Portuguese Army

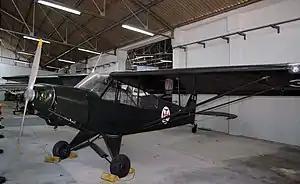
Piper L-21 Super Cub used by the Portuguese Army artillery observation light aviation in the 1950s

The Portuguese Royal Court and Government install themselves in Brazil from 1808, with Rio de Janeiro becoming the "de facto" capital of the Portuguese Empire. In 1815, Brazil is raised to the status of Kingdom, with the whole Portuguese Monarchy becoming the United Kingdom of Portugal, Brazil and the Algarves. As a retaliation against the Napoleonic invasion of the Portugal, the Portuguese forces in Brazil invaded and conquered the French Guiana in 1808. In 1811, the Portuguese Army in Brazil invaded the Banda Oriental (present-day Uruguay), to retake Portuguese claimed territories that were under Spanish occupation. In 1816, the Portuguese forces invaded again the Banda Oriental, defeating the forces of Artigas in a series of battles. Banda Oriental is then annexed to the Portuguese Crown as the Brazilian Cisplatine Province. After the declaration of the Independence of Brazil in September 1822, by the Portuguese Prince heir Peter, the Portuguese Army fought the brief Brazilian War of Independence. This war assumed a character of a kind of a civil war, with the forces loyal to the Portuguese Government fighting the separatist army whose leaders and officers were also mostly Portuguese. By 1823, the resistance of the Portuguese loyal forces was concentrated in some coastal cities, especially those of Salvador of Bahia and Montevideo (presently the capital of Uruguay), all under siege of the Brazilian separatist forces. Despite repelling successive attacks by the superior Brazilian forces, but with no perspectives of receiving reinforcements, the Portuguese garrison of Salvador, under the command of General Madeira de Melo, evacuated the city and embarked in a Portuguese naval squadron, sailing to Portugal in July 1823. The Portuguese garrison of Montevideo was the last to resist in Brazil, only surrendering to the Brazilian forces (ironically, commanded by the Portuguese General Carlos Lecor) on 8 March 1824.